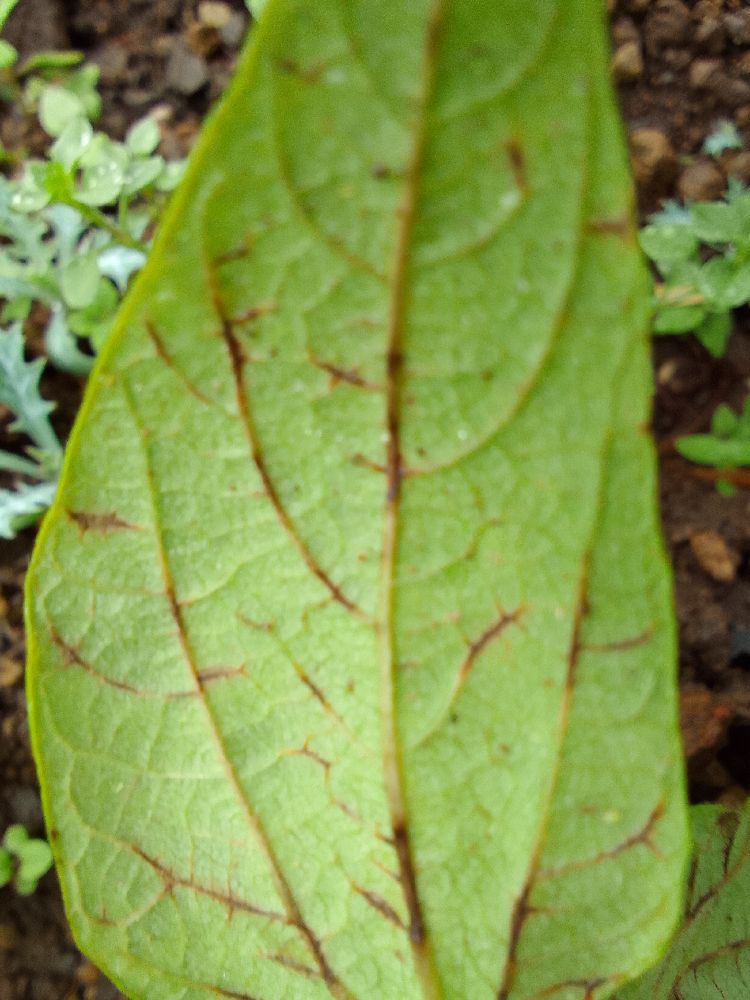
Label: anthracnose